Hoosier cabinet

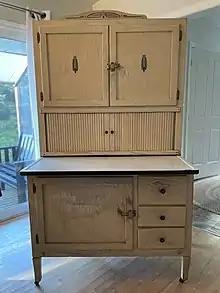
A free-standing light-brown piece of furniture with a workspace and drawers with storage

A Hoosier cabinet or Hoosier is a type of cupboard or free-standing kitchen cabinet that also serves as a workstation. It was popular in the first few decades of the 20th century in the United States, since most houses did not have built-in kitchen cabinetry. The Hoosier Manufacturing Co. of New Castle, Indiana, was one of the earliest and largest manufacturers of this product, causing the term "Hoosier cabinet" to become a generic term for that type of furniture. By 1920, the Hoosier Manufacturing Company had sold two million cabinets.